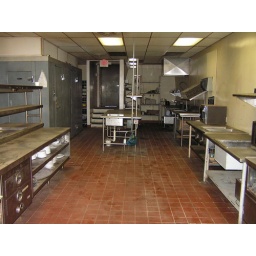
view of kitchen prep area, walk in coolers, prep tables and dishwashing area. Dish washer is in storage.